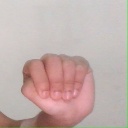
अक्षर: ठ